Pyramid of Tirana

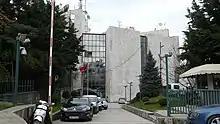
Top Media former studios at the Pyramid

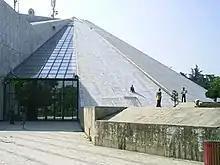
Children sliding down the pyramid, 2012

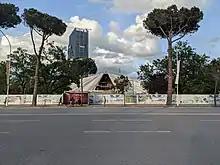
Construction works, 2021

After 1991, following the collapse of Communism, the Pyramid ceased its function as a museum and for several years was repurposed as a conference center and exhibition venue, as well as being rebranded with its current name. During the 1999 Kosovo War, the former museum was used as a base by NATO and humanitarian organizations.